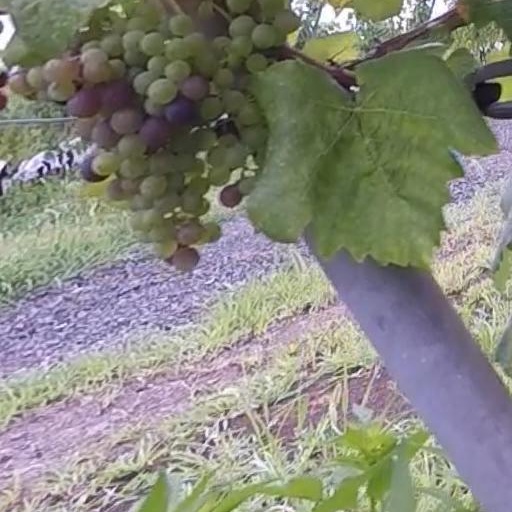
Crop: grape